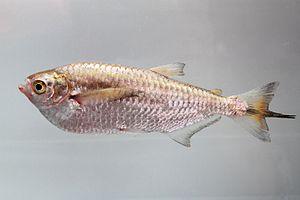
Triportheus est un genre de poissons de la famille des Triportheidea et de l'ordre des Characiformes.
Les Bryconidae sont une famille de poissons d'eau douce appartenant à l'ordre des Characiformes.